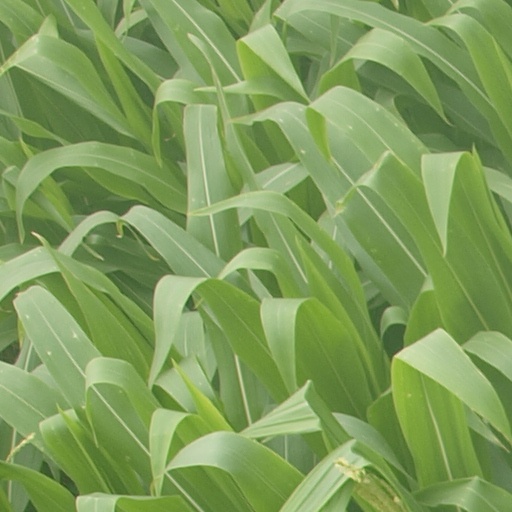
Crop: maize; corn